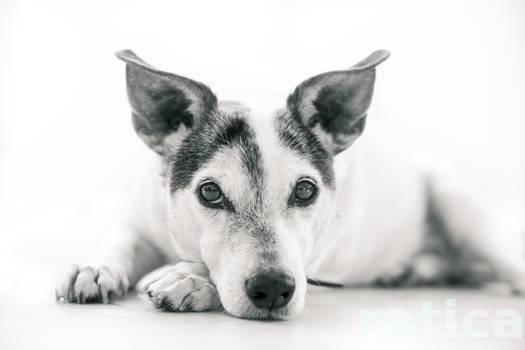
Label: Watermark